American logistics in the Western Allied invasion of Germany

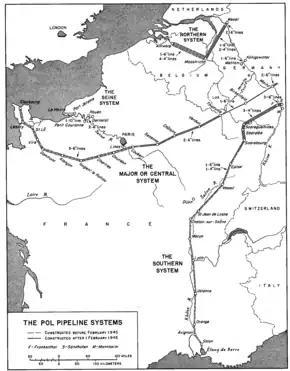
Map of the pipeline systems

In the south the Third Army was supplied by road and rail from the ADSEC depots around Verdun and Reims. On 18 March a rail link was opened to Ehrang station in Trier, France. ADSEC trucks hauled supplies between there and the Third Army depots. The sudden collapse of opposition to the Third and Seventh Armies east of the Moselle allowed the railways to be extended to the Rhine, although not in time for the assault crossings. It was discovered that the line from Thionville to Mainz, Germany, could be restored more easily than the one from Thionville to Koblenz, so work was shifted there. ADSEC Engineer Group B had a single-track line to Mainz completed by 1 April. The railhead supporting the Third Army moved to Heidesheim and Ingelheim near Mainz on 4 April.